The Tetley

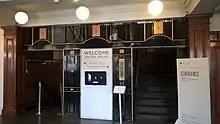
Welcome to the Tetley

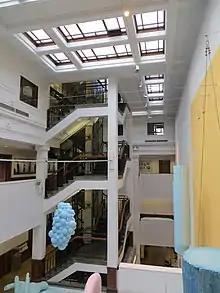
Interior showing Art Deco style

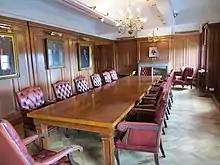
The company board room, still preserved

The gallery's opening was part of a multimillion-pound redevelopment of the former Tetley Brewery site. The owners, Carlsberg-Tetley ended ale and beer production at the site in 2011, demolishing all but the headquarters.